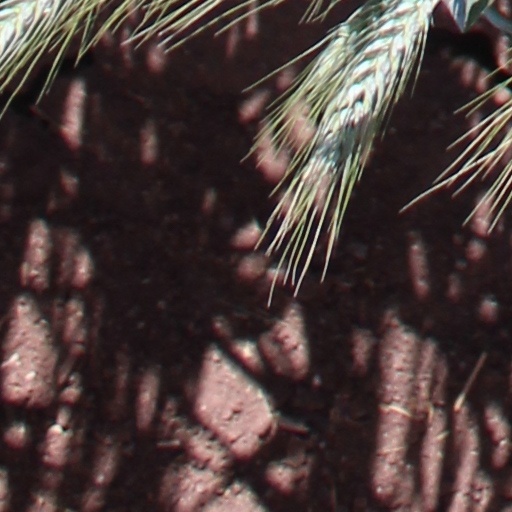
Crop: wheat